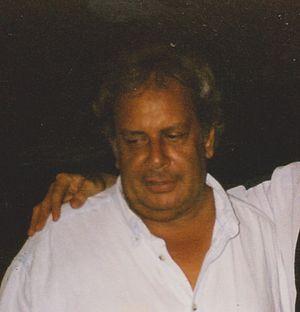
Raúl Rivero est un poète et journaliste cubain, connu pour son agence de presse Cuba Press, son arrestation lors du Printemps noir de Cuba en 2003 et sa condamnation pour activités subversives par la justice cubaine.